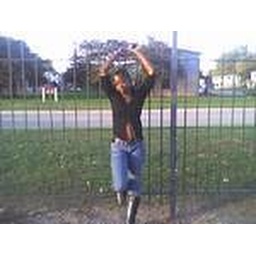
my mama in blue and black